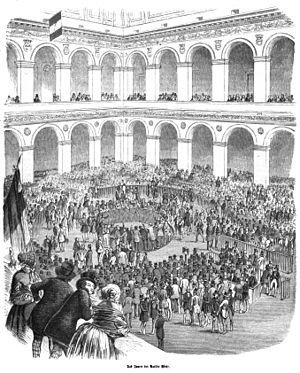
En France, les agents de change étaient jusqu'en 1987 les seuls intermédiaires financiers habilités à négocier l'achat et la vente de titres cotés à la Bourse de Paris. Les agents de change bénéficiaient d'un statut d'officiers ministériels tout en exerçant une activité commerciale dans des sociétés de droit privé.
Le palais Brongniart, anciennement appelé palais de la Bourse, est un édifice périptère de style néoclassique, qui accueillait la Bourse de Paris. Il est situé dans le quartier Vivienne, dans le 2ᵉ arrondissement de Paris.